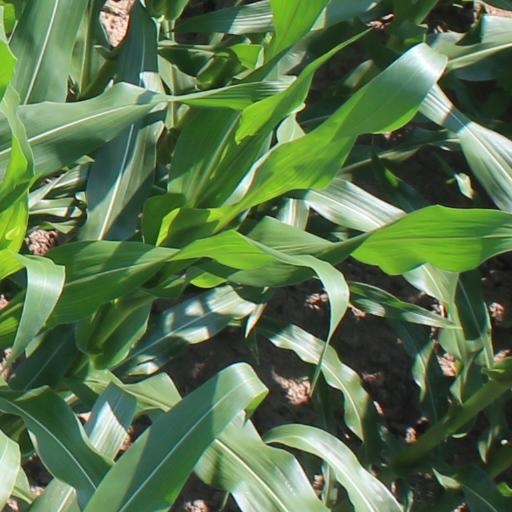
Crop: maize; corn